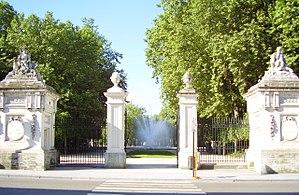
Bruxelles ou la ville de Bruxelles est une commune de Belgique de 183 287 habitants, capitale de la Belgique, de la Fédération Wallonie-Bruxelles, de la Communauté flamande ainsi que le siège de plusieurs institutions de l'Union européenne. La commune porte le titre honorifique de ville. Elle est située au centre de la région de Bruxelles-Capitale et est entourée par d'autres communes qui constituent avec elle cette région de 19 communes peuplée de 1 211 026 habitants au 1ᵉʳ janvier 2020 et dotée de l'autorité supra-communale d'un gouvernement et d'un parlement. À l'extérieur s'étend la périphérie bruxelloise débordant dans la Région flamande dans laquelle la région bruxelloise est enclavée pour former l'agglomération bruxelloise.